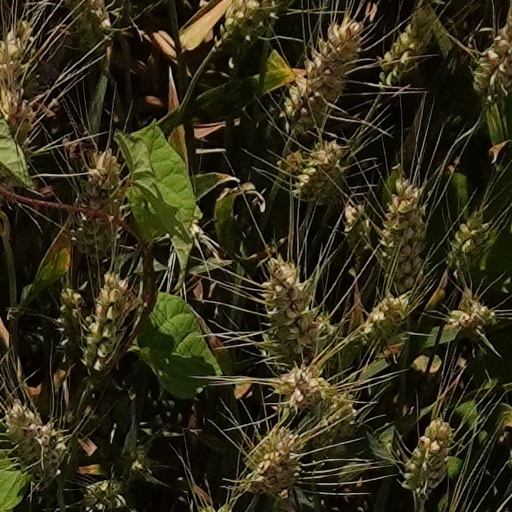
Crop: wheat